Baton Rouge (1988 film)

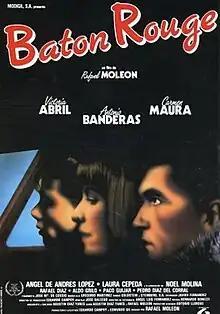
Theatrical release poster

Baton Rouge is a 1988 Spanish neo-noir thriller film directed by Rafael Moleón Gavilanes, which stars Carmen Maura, Victoria Abril, and Antonio Banderas.